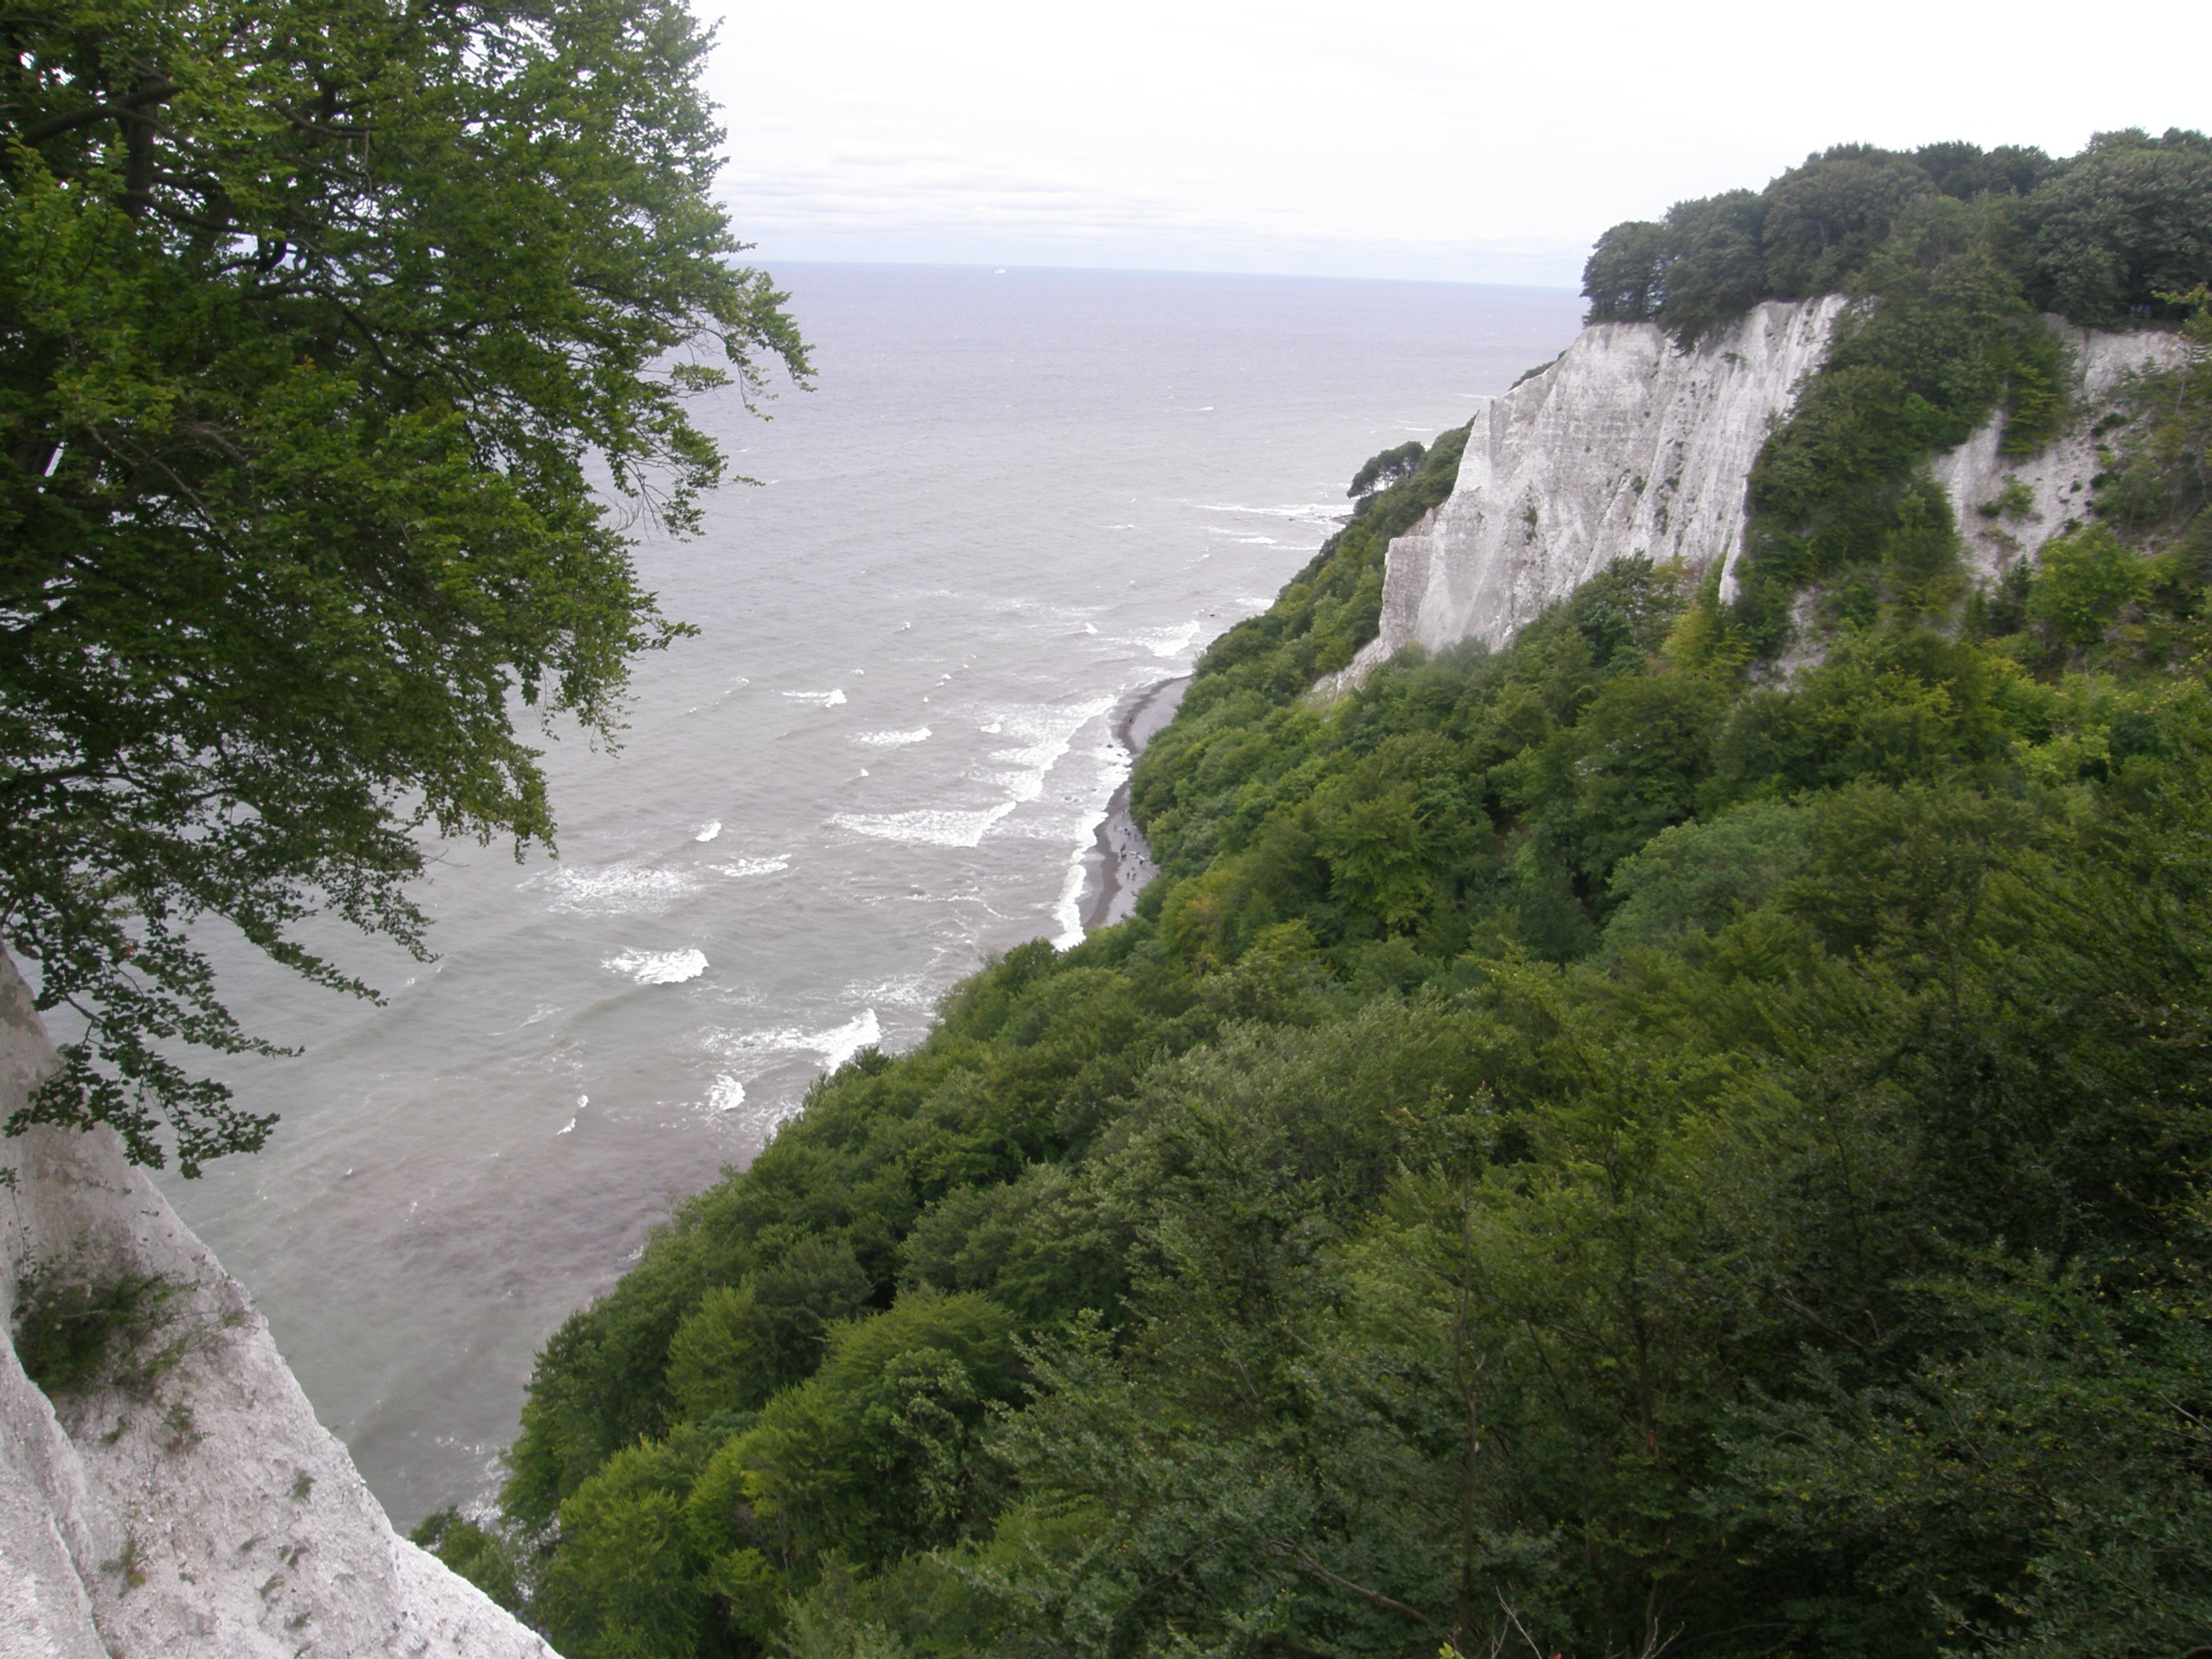
sea, coast, waterfall, river, cliff, bay, terrain, body of water, water feature, baltic sea, white cliffs, landform, r gen island, geological phenomenon